Jorge Luis Pila

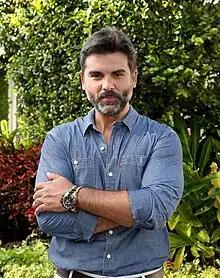

Jorge Luis Pila (born August 3, 1972) is a Czech-born Cuban actor, known for acting in Telenovelas like La Patrona (2013), Yacaranday (1999). His debut was in Al norte del corazón (1997). His mother is from Czech Republic and his father is from Cuba.